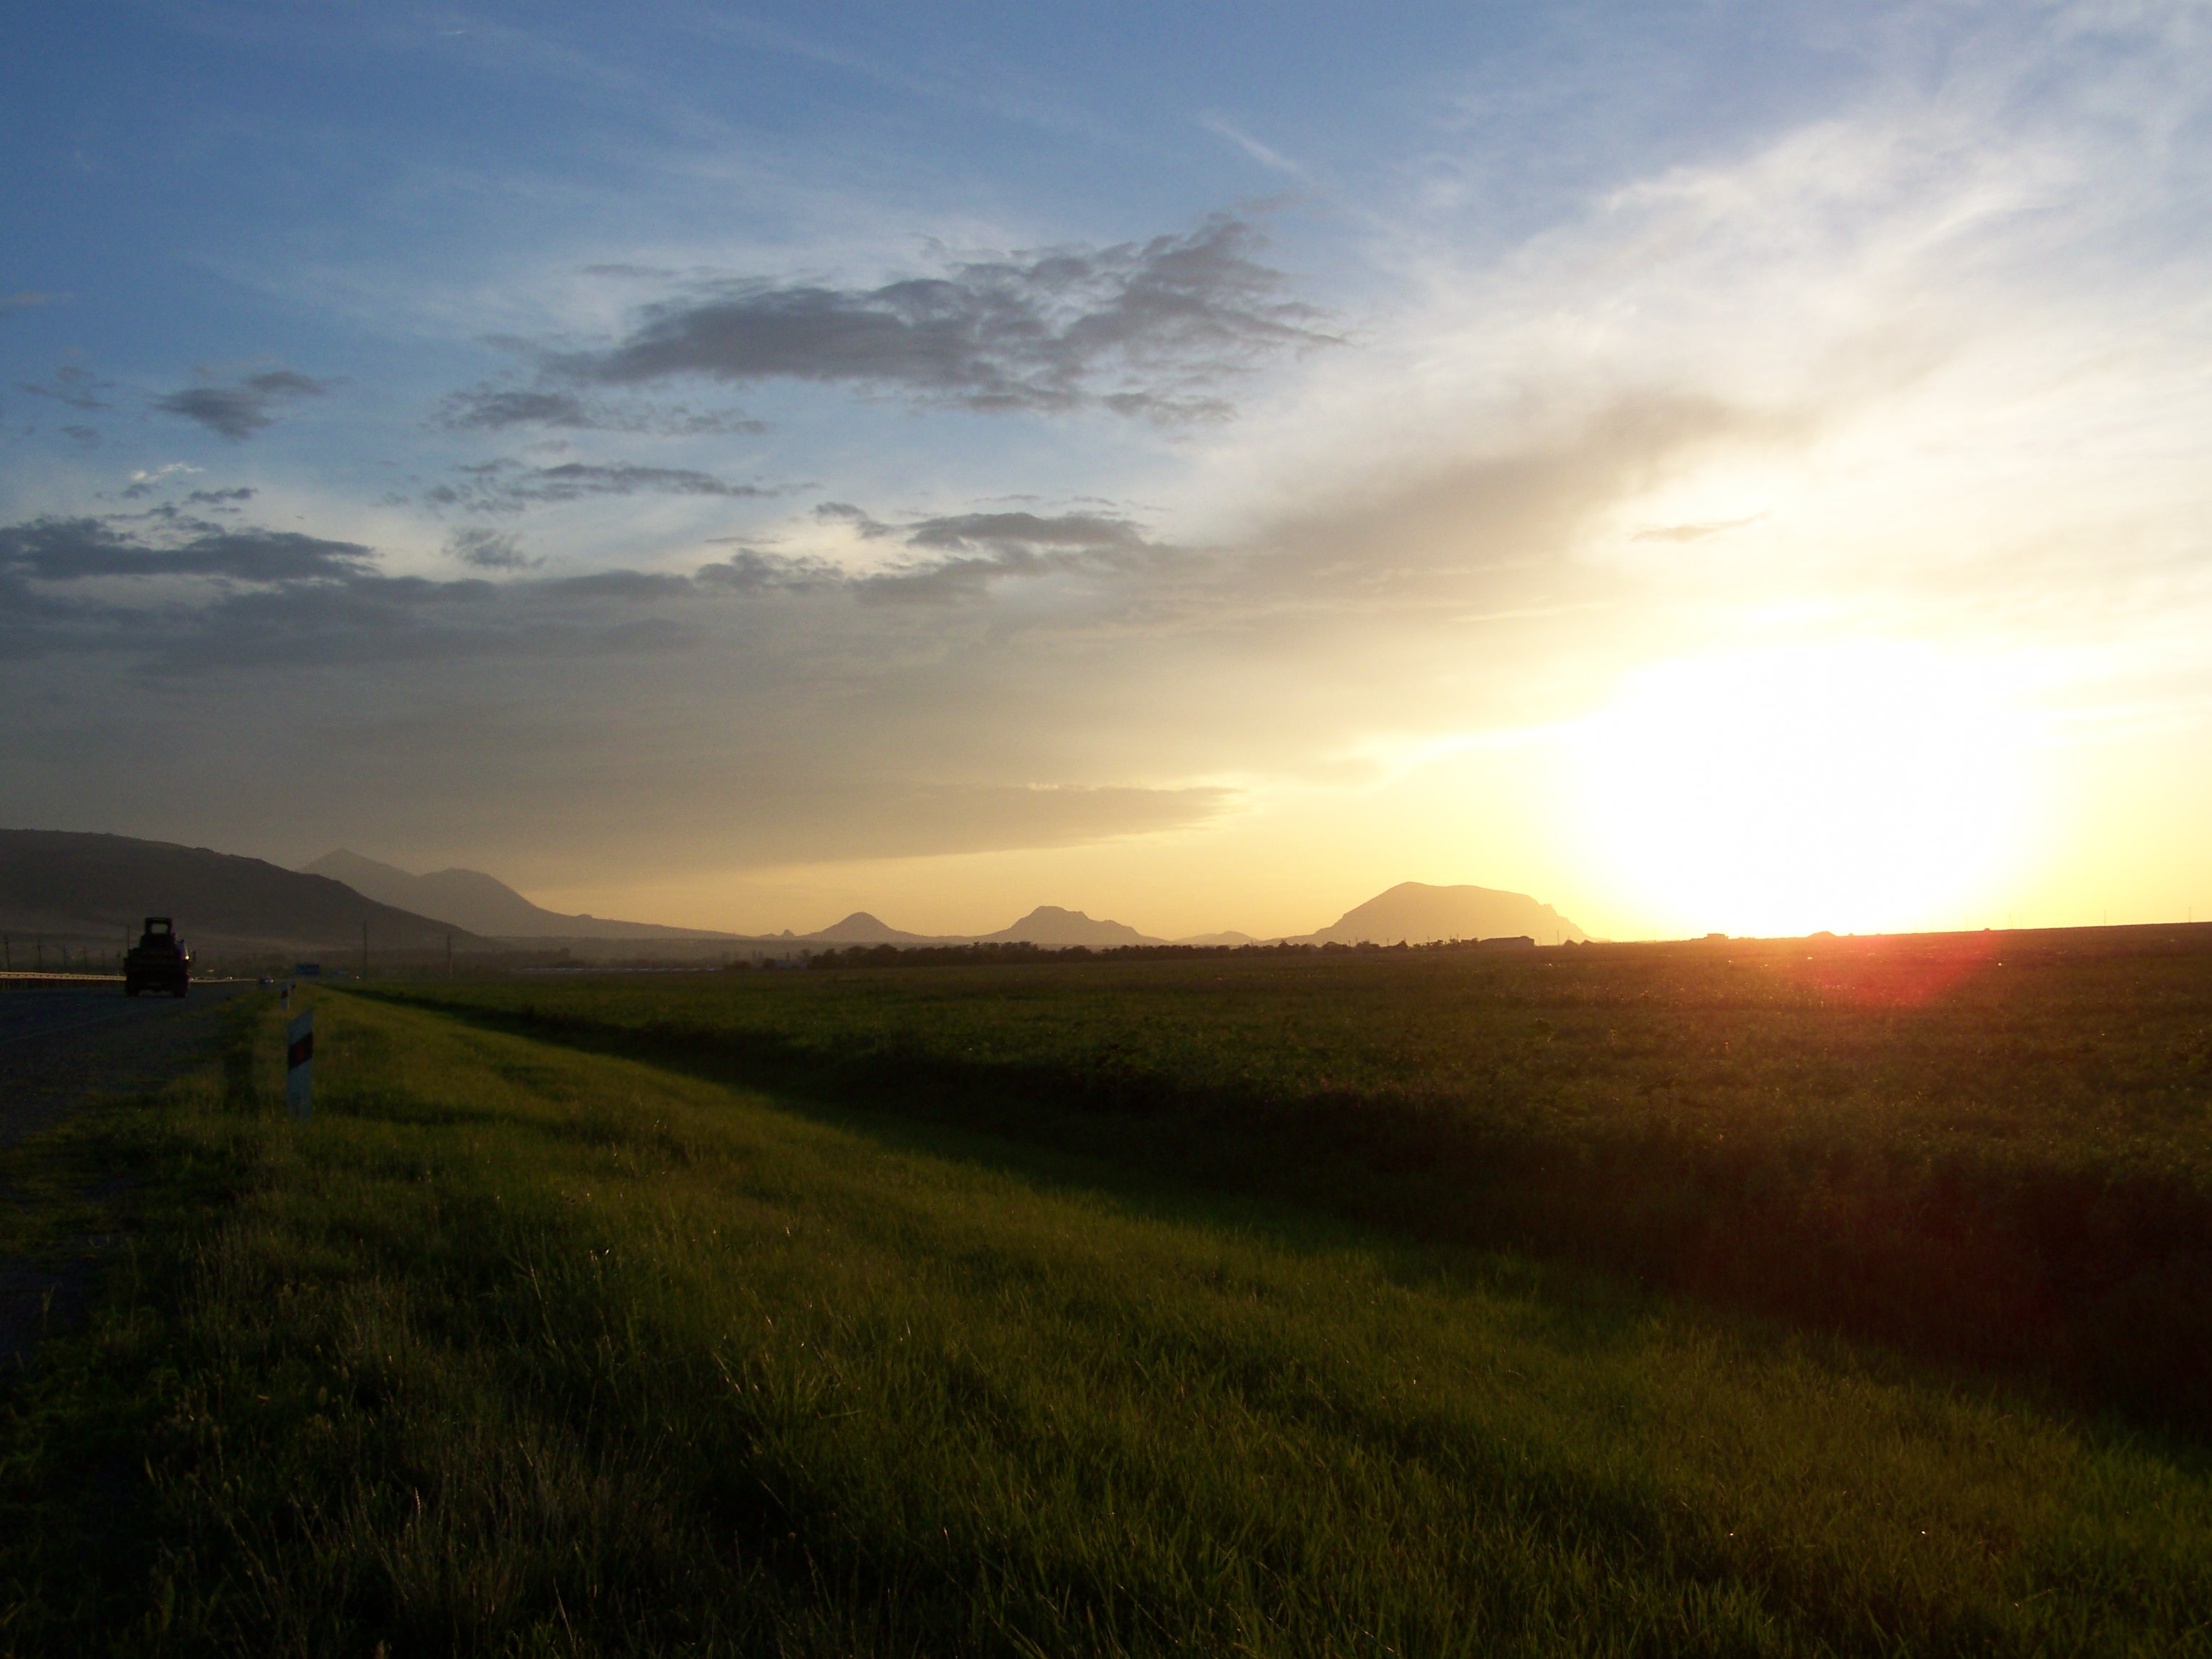
sunset, retro, vintage, summer, card, travel, website, background, story, fantasy, mountains, sky, grassland, atmospheric phenomenon, morning, horizon, plain, natural environment, cloud, field, ecoregion, sunlight, sunrise, atmosphere, evening, hill, prairie, rural area, meadow, steppe, landscape, dawn, dusk, grass, pasture, fell, farm, savanna